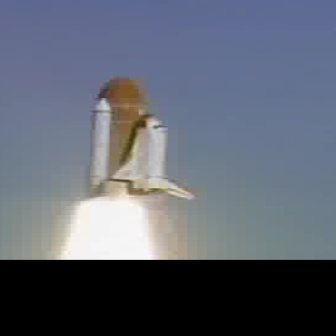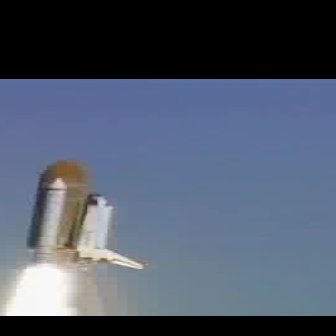
  Please identify the target specified by the bounding box [108,114,194,200] in the first image and locate it in the second image. Return the coordinates in [x_min,y_min,x_max,y_max] format.
Answer: [69,193,145,269]